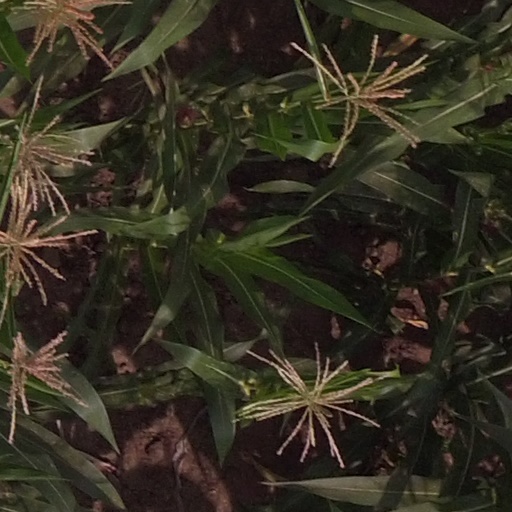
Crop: maize; corn